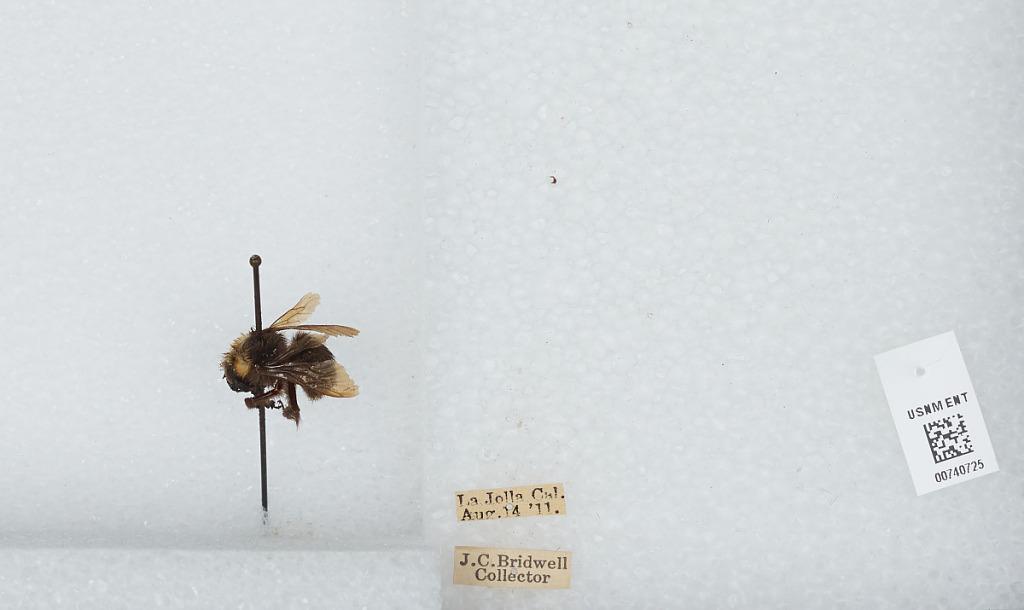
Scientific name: Bombus (Fervidobombus) californicus Smith
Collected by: J. Bridwell
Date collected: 1911-8-14
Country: United States
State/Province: California
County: San Diego
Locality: La Jolla
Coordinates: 32.84, -117.277